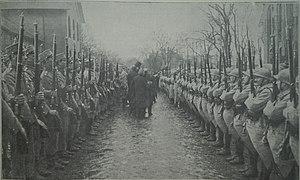
du journal L'illustration de 1920. Les troupes danoises relèvent les troupes françaises à Hadersleben.Dansk: Fra avisen L'Illustration, 1920. Danske tropper afløser franske tropper i Haderslev